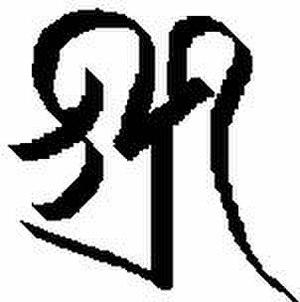
Kichijōten, aussi connue sous les noms Kichijō Ten, Kisshōten, Kudokuten, Laksmi, Mahasri ou Sri-mahadevi est une divinité japonaise. Adaptation de la déesse hindoue Lakshmi, elle est parfois comptée au nombre des Sept Divinités du Bonheur, en remplacement de Jurōjin. Elle est considérée comme la déesse du bonheur, de la fertilité et de la beauté.